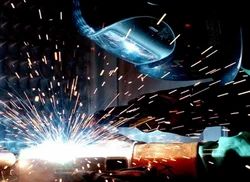
Label: Metal_Fabrication_Service